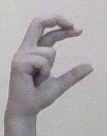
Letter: thal